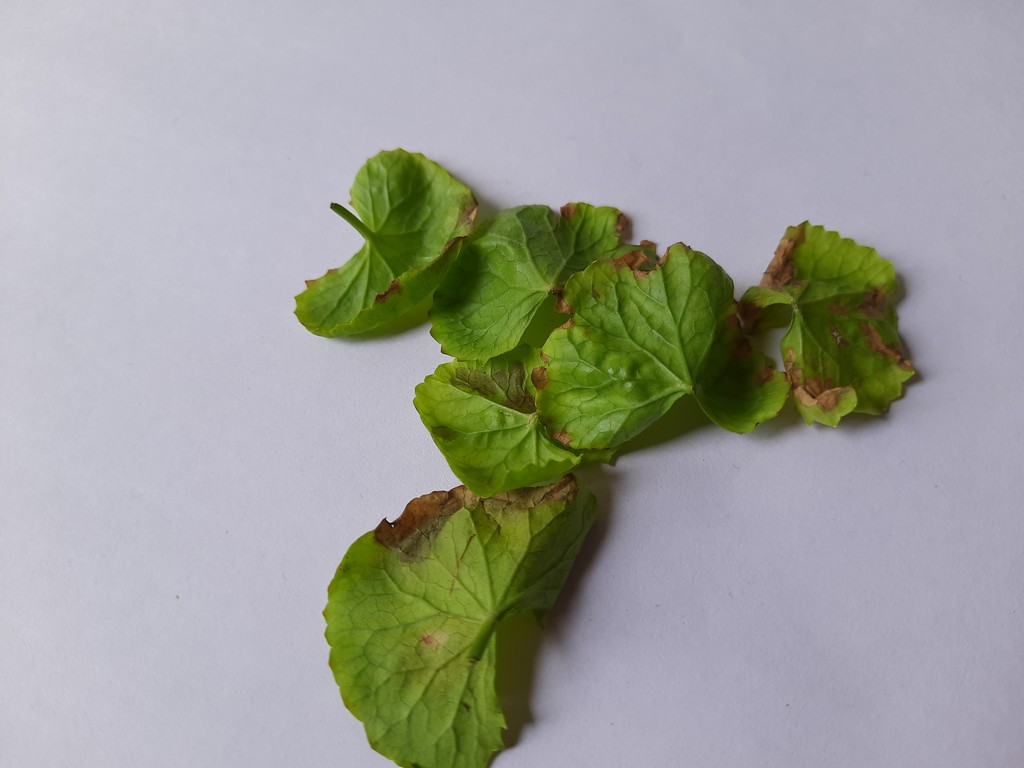
Label: Unhealthy